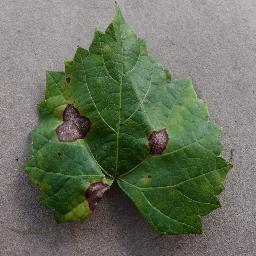
Label: Grape___Black_rot